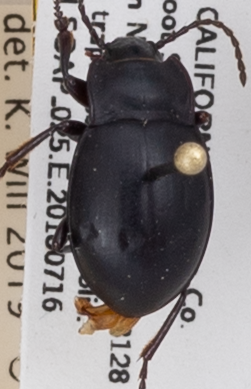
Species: Metrius contractus
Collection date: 2018-07-16
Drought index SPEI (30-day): -1.604
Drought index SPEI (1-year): -0.39
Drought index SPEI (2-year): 0.71